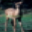
Label: deer